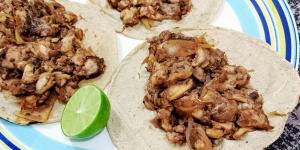
tacos de sesos